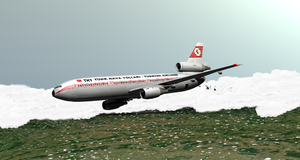
Le vol Turkish Airlines 981 est un vol de la compagnie Turkish Airlines, assuré par un DC-10, reliant l'aéroport d'Istanbul-Atatürk à l'aéroport de Londres-Heathrow, qui s'est écrasé dans la forêt d'Ermenonville, près de Paris le 3 mars 1974.